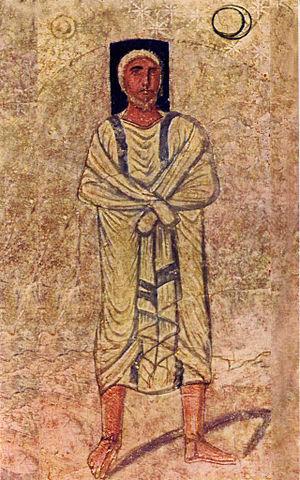
La synagogue de Doura Europos est un édifice de culte juif situé dans la ville hellénistique et romaine de Doura Europos dans la province de Syrie. C'est l'un des monuments les plus importants pour l'étude de l'art juif dans l'Antiquité, témoin du judaïsme synagogal.
Le site archéologique de Doura Europos, appelé maintenant Europos-Doura, proche du village de Salhieh, est situé à l'extrême est de la Syrie sur le moyen Euphrate, à 24 kilomètres au nord du site archéologique de Mari et à 35 kilomètres de la frontière irakienne. Des peintures murales y ont été découvertes le 30 mars 1920 par un corps expéditionnaire britannique dirigé par le capitaine Murphy, pressé par les troupes de Fayçal Iᵉʳ d'Irak, et qui cherchait un refuge. Par la suite, le site a été appelé par Michel Rostovtzeff, la « Pompéi du désert ». La synagogue de Doura Europos est probablement le monument le plus publié de ce site.